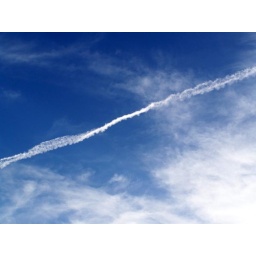
Blue sky and clouds over How Tun Woods.